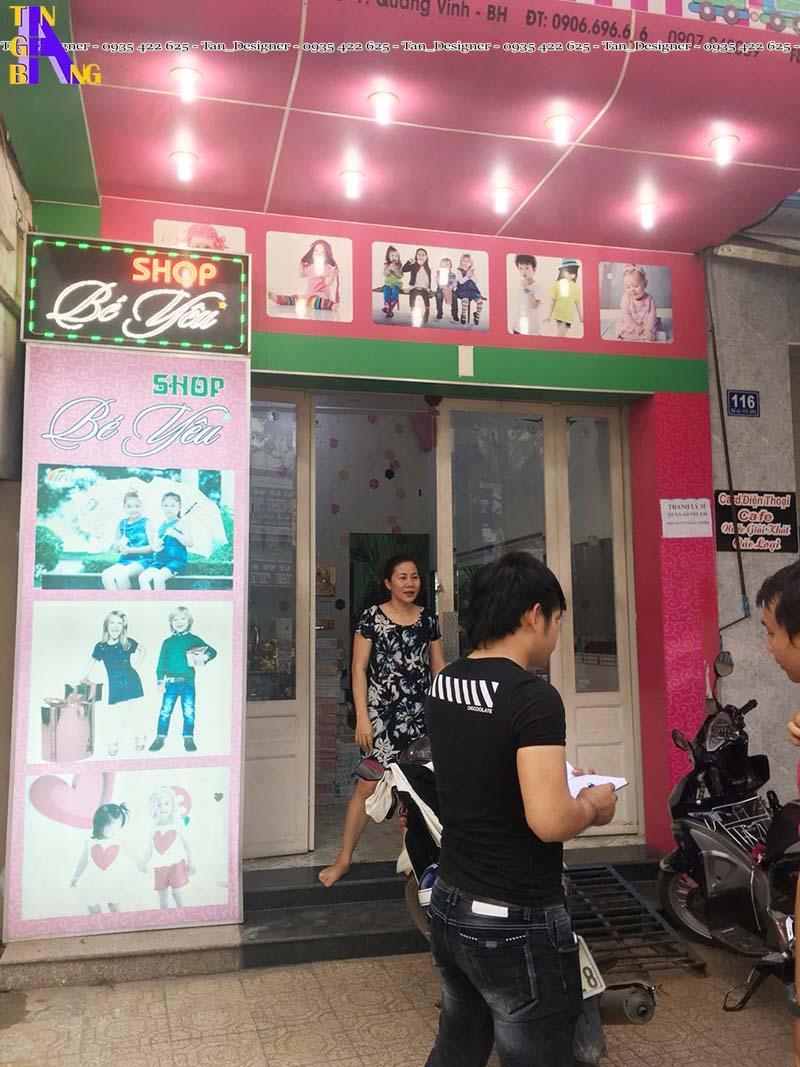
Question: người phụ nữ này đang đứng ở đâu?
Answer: ở trước cửa shop bé yêu